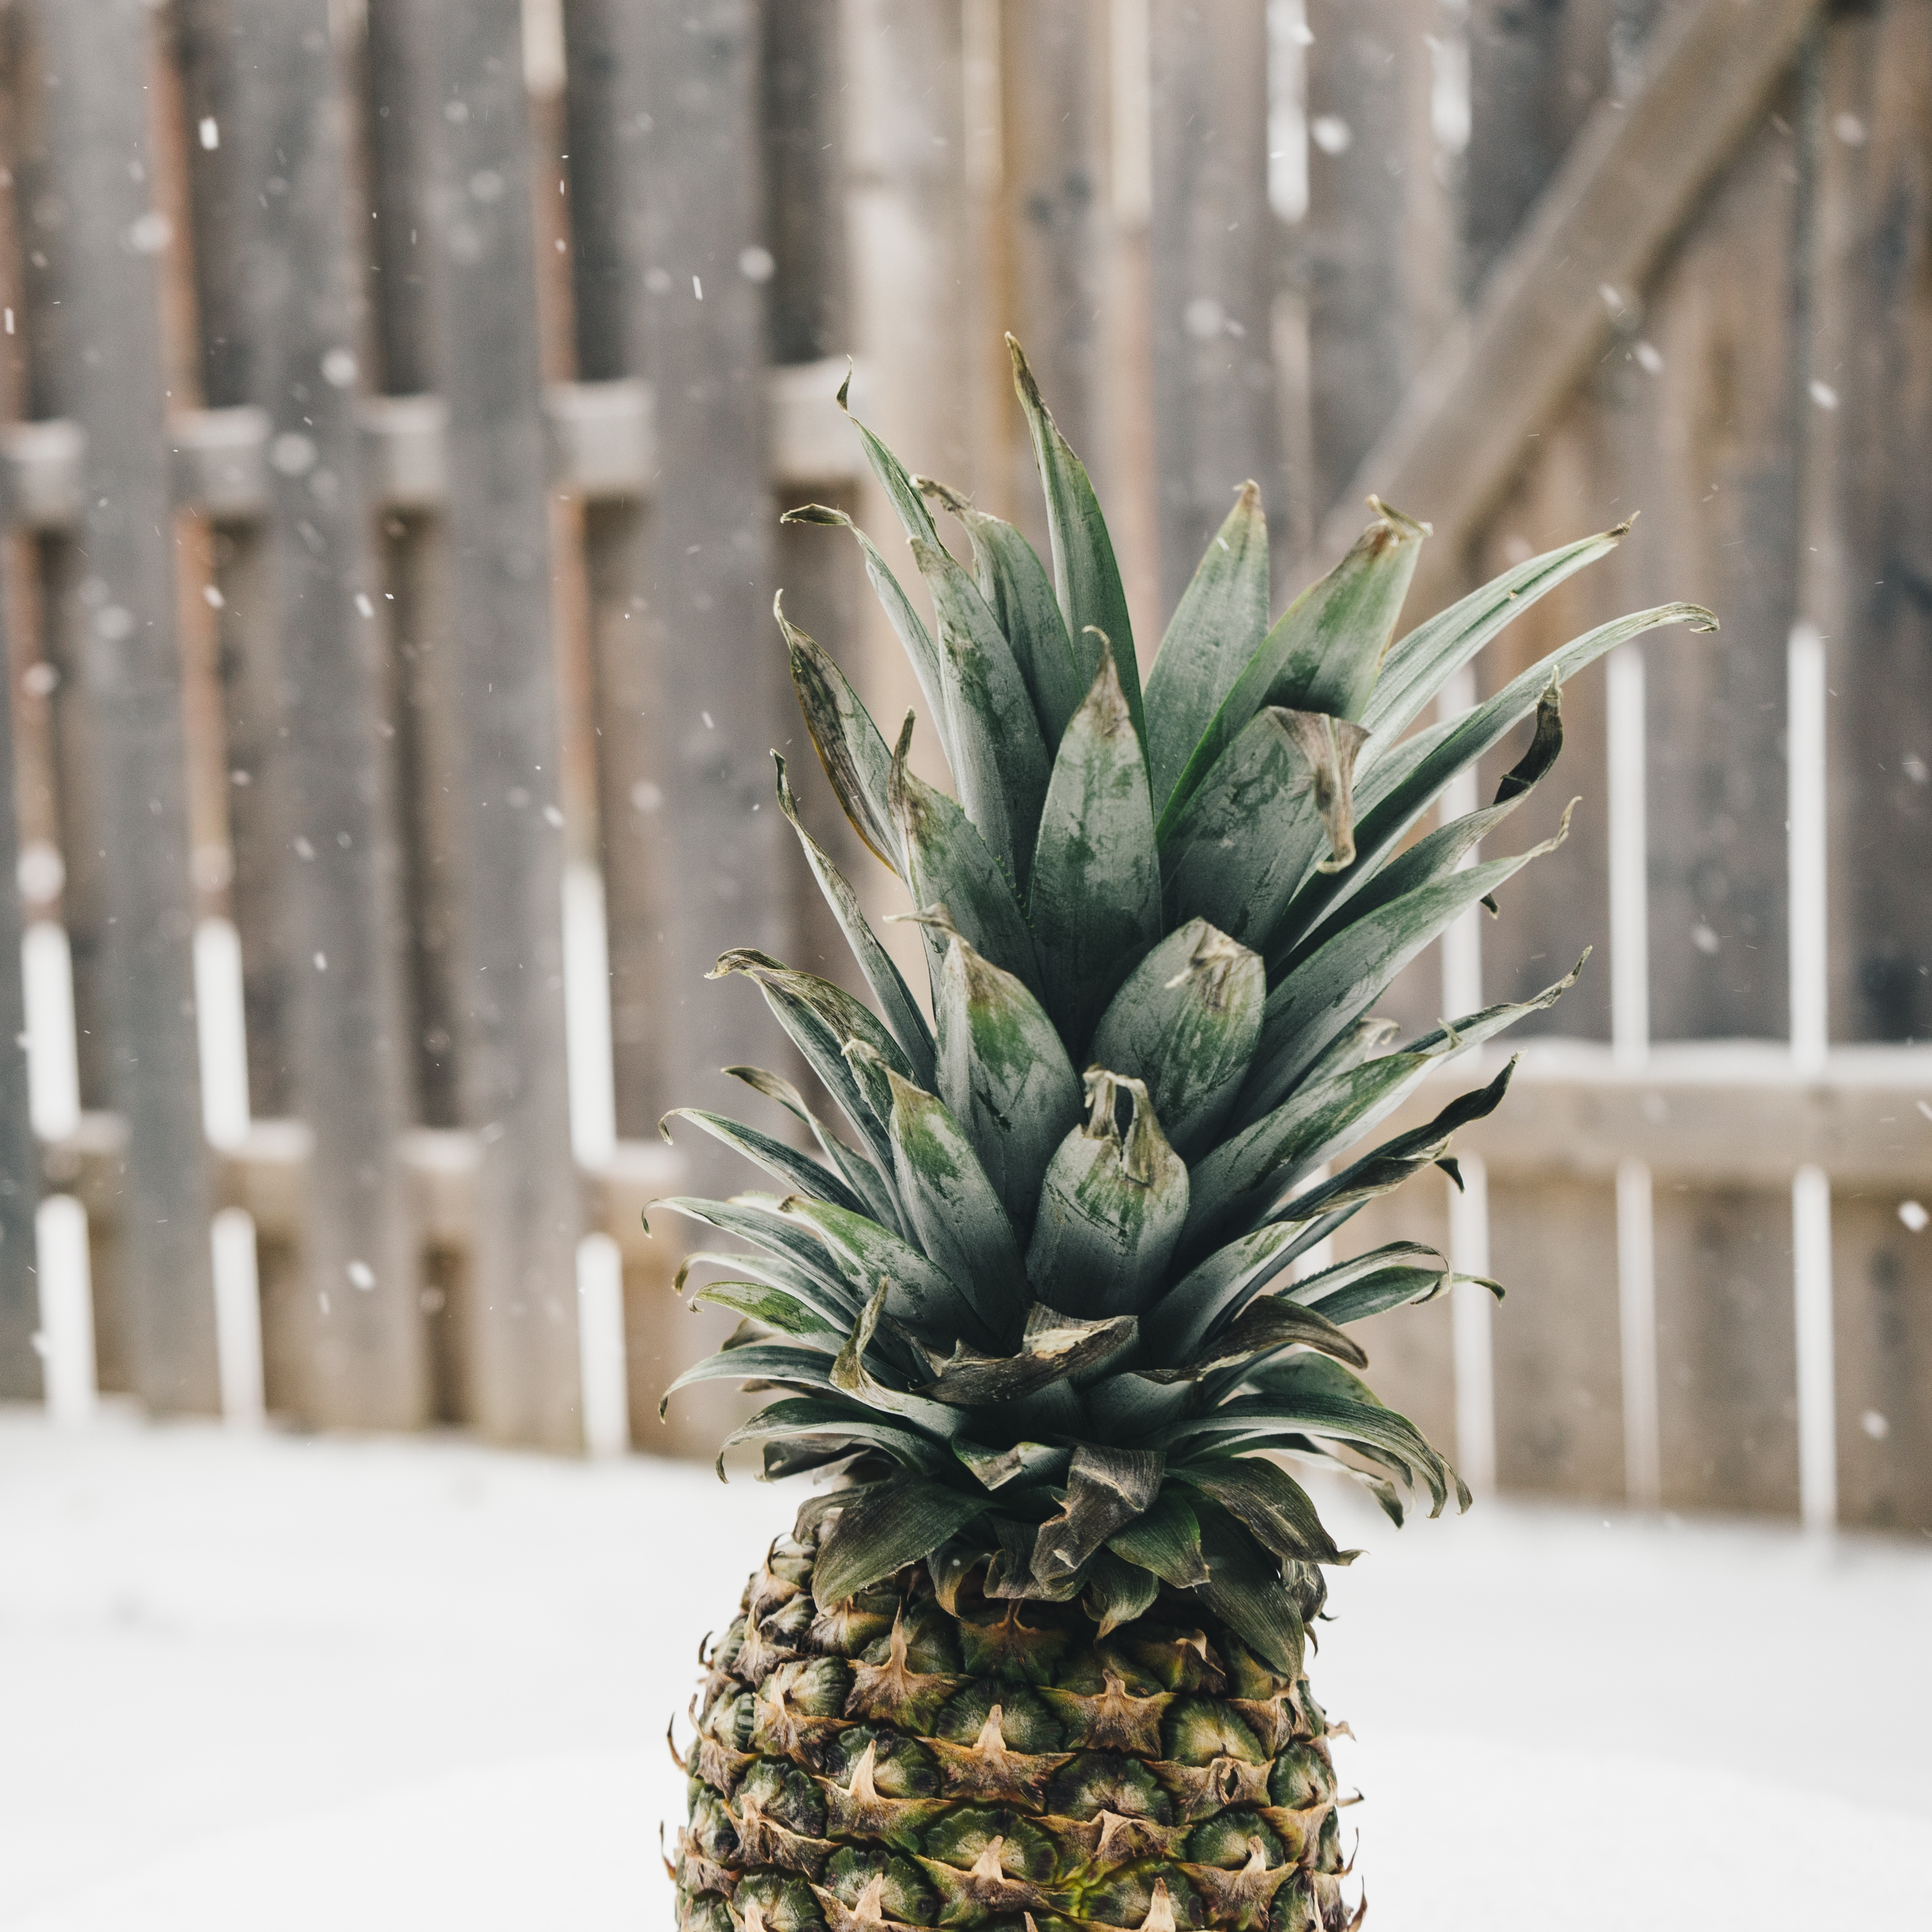
tree, snow, fence, plant, fruit, food, produce, botany, pineapple, snowing, flowering plant, bromeliaceae, land plant, arecales